Rolex Submariner

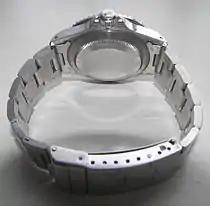
The back of pre-2008 stainless steel Submariner, with original Rolex green sticker removed

In 1954, Rolex also produced a small number of ref. 6200 Submariners. This was the first Submariner (although not the first Rolex) to make use of the Mercedes hand set, a feature of all subsequent Submariners. The 6200 also featured an oversized winding crown compared to the 6204 and 6205 models. Within a few years, Rolex revised its Submariner line, producing the 6536 (small crown) and 6538 (oversized crown) models. These watches had "improved" movements (the cal. 1030), including a chronometer version in some 6536 models (designated 6536/1), the now-familiar Mercedes hands, and the Submariner logo and depth rating printed on the dial.